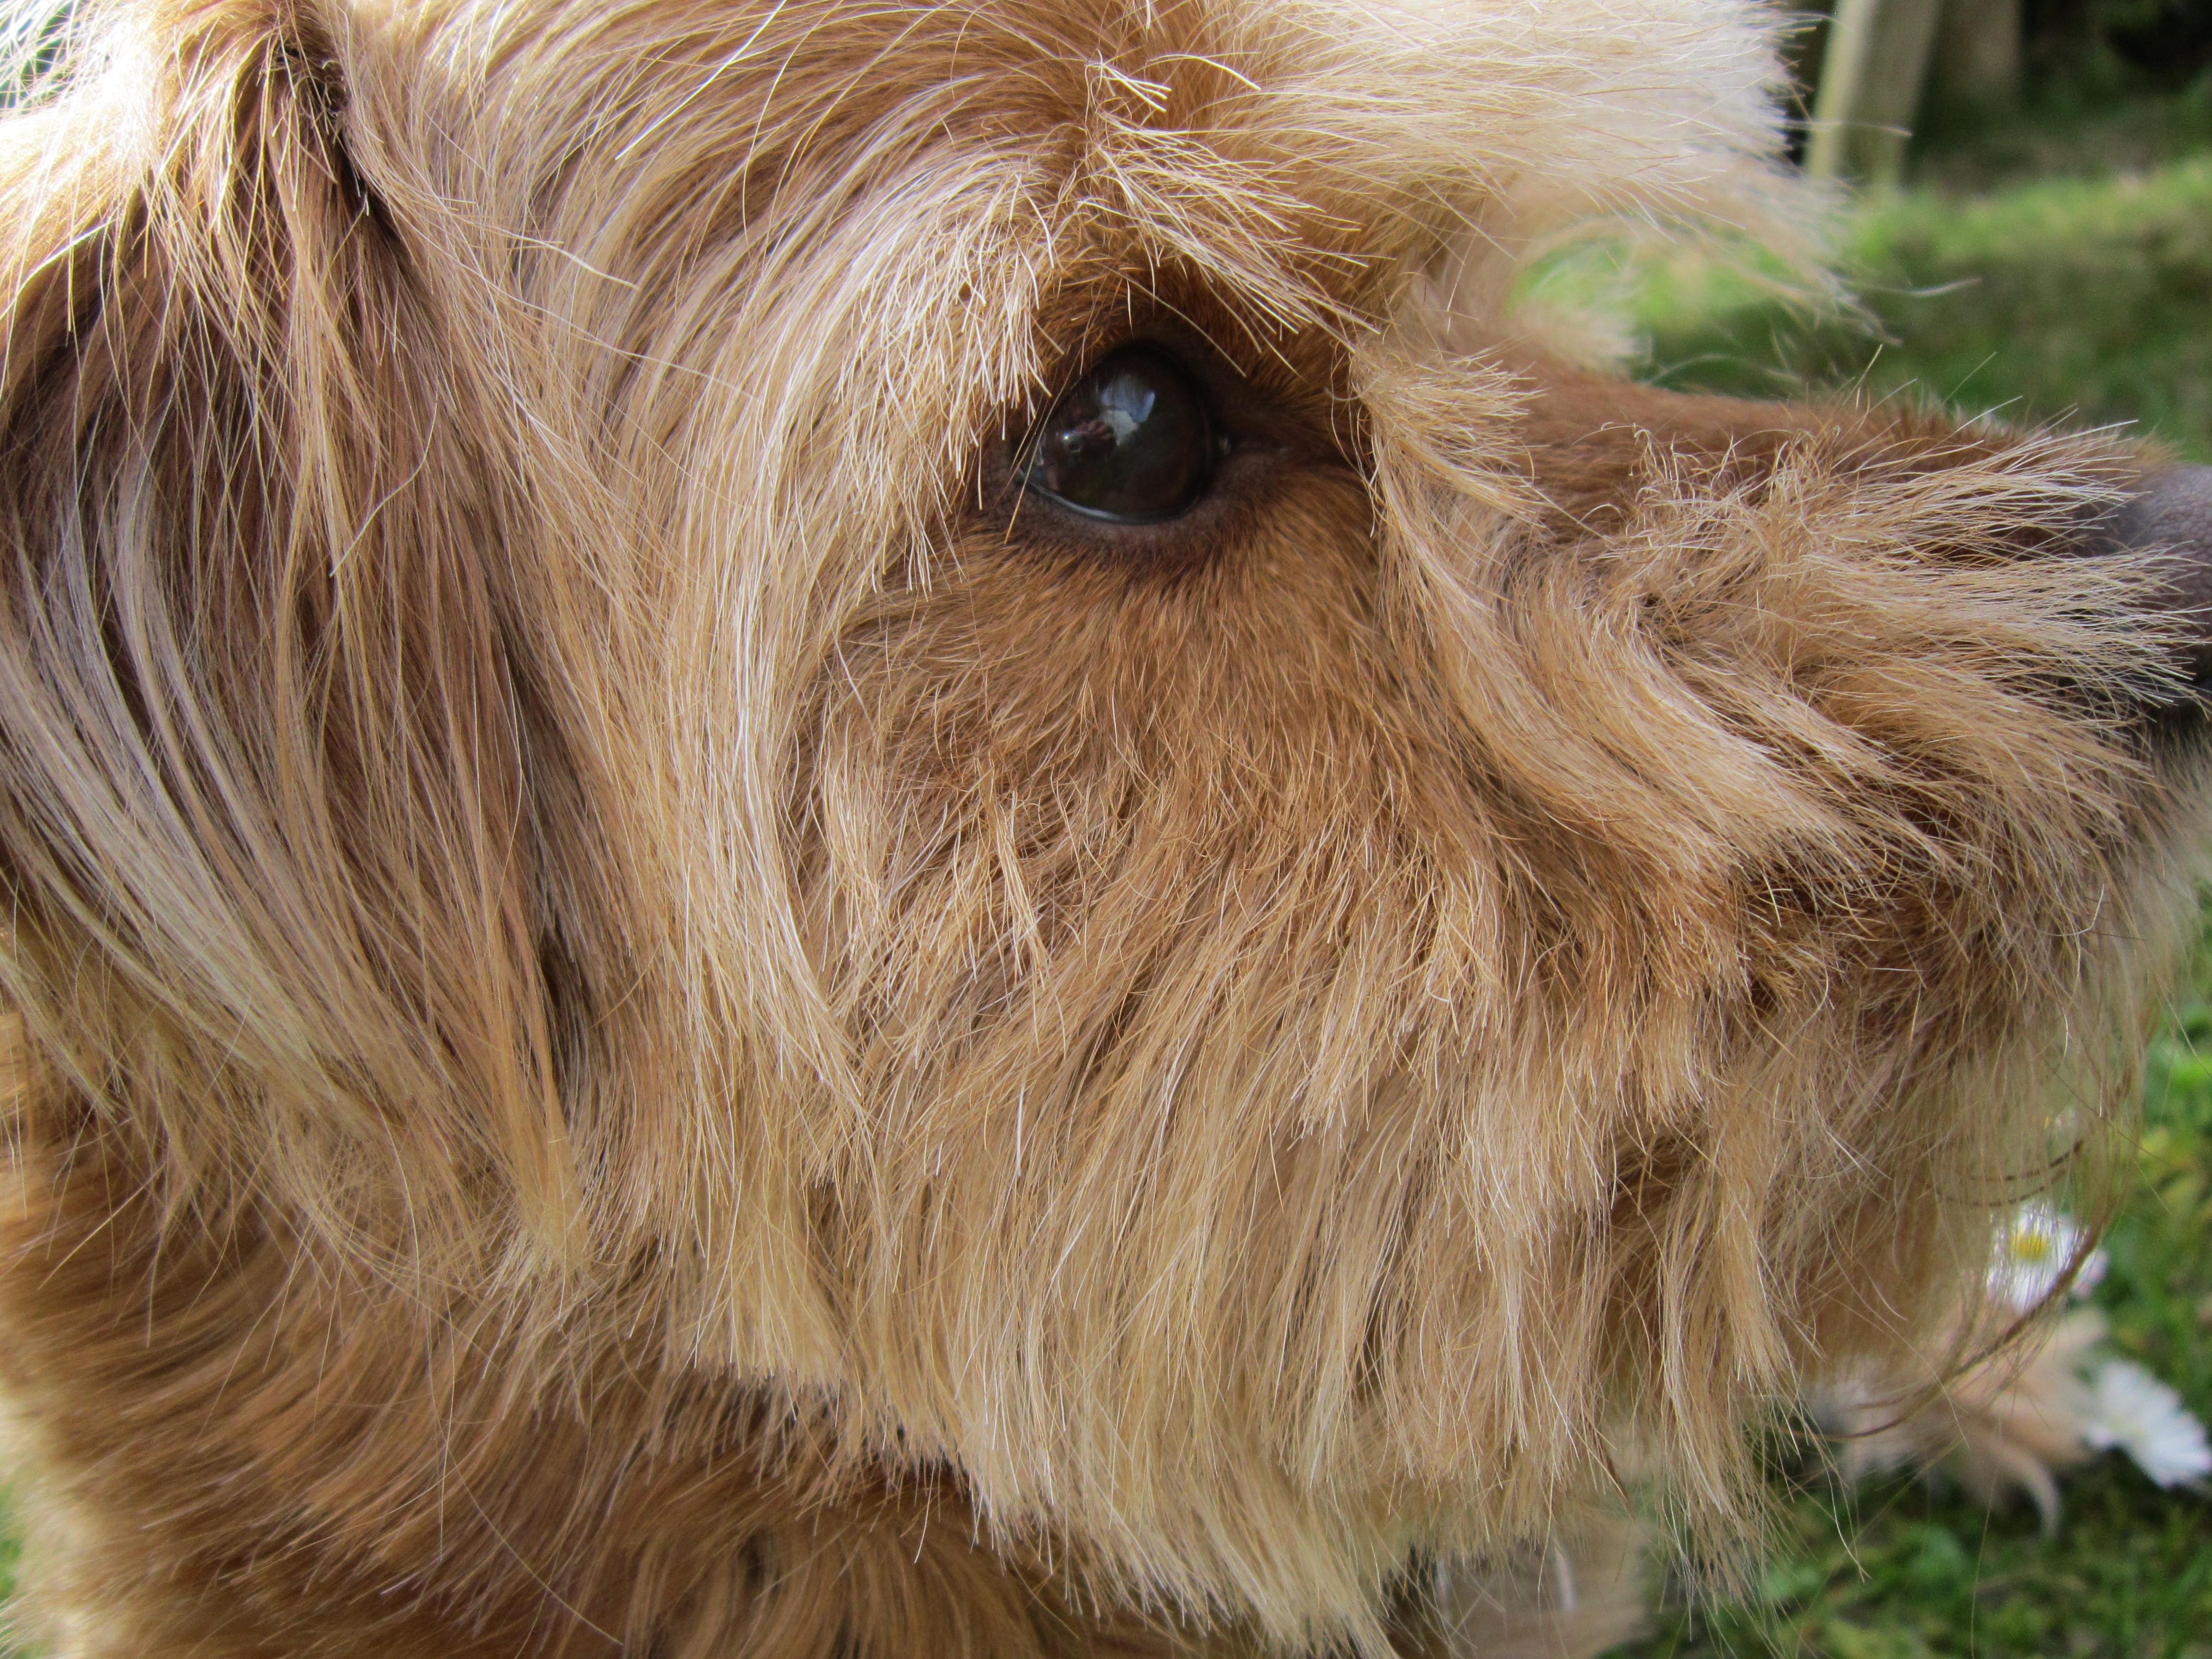
dog, fur, portrait, brown, mammal, mane, close, hybrid, eye, hairy, vertebrate, dog breed, terrier, mirroring, small dog, good view, irish soft coated wheaten terrier, cairn terrier, strays, australian silky terrier, dog like mammal, australian terrier, glen of imaal terrier, norwich terrier, norfolk terrier